Tim Christensen

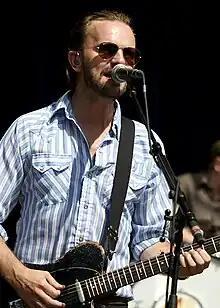
Tim Christensen performing solo at Nibe Festival in 2009.

After Christensen noticed that the cycle of releasing records and going on tours became repetitive, he started diversifying his work. He split his solo career into full-band and acoustic settings, played with the reunited Dizzy Mizz Lizzy, started collaborating with other artists such as Mads Langer, the DR UnderholdningsOrkestret, Gemma Hayes, Mike Viola and Tracy Bonham, and presented a radio show on DR P6 Beat.